History of Bologna FC 1909

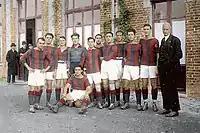
1924-1925 Italian champion Bologna

Bologna's championship restarted on October 12, 1919, with a victory against GS Bolognese. The 1919-1920 Prima Categoria championship was the one that for the first time saw the debut of a player purchased from another team: Bernardo Perin, bought from Modena for 2 lire.